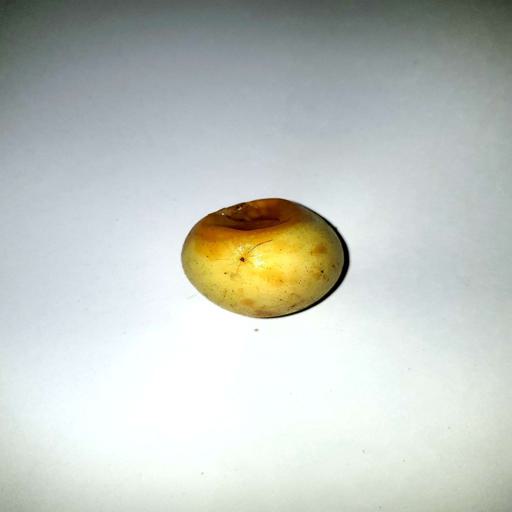
Label: bruised